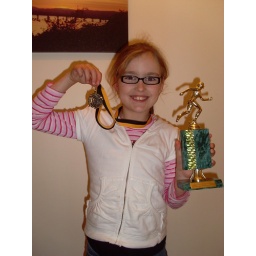
Bridget with her trophey for under 9 girls road champion & her medal for most club points!